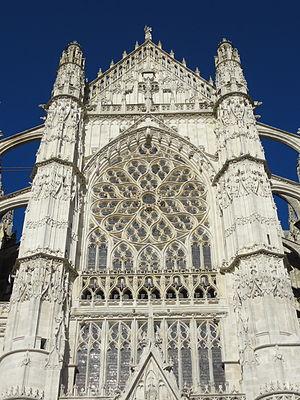
Croisillon sud, parties hautes.